Carl Rowan

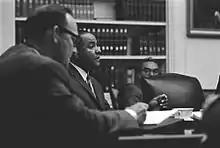
Rowan speaking at a National Security meeting on Vietnam in the Cabinet Room of the White House, July 1965

He graduated from Oberlin College (1947) and was awarded a master's degree in journalism from the University of Minnesota (1948). He began his career in journalism writing for the African-American newspapers "Minneapolis Spokesman" and "St. Paul Recorder" (now the "Minnesota Spokesman-Recorder"). He went on to be a copywriter for "The Minneapolis Tribune" (1948–50), and later became a staff writer (1950–61), reporting extensively on the Civil Rights Movement.